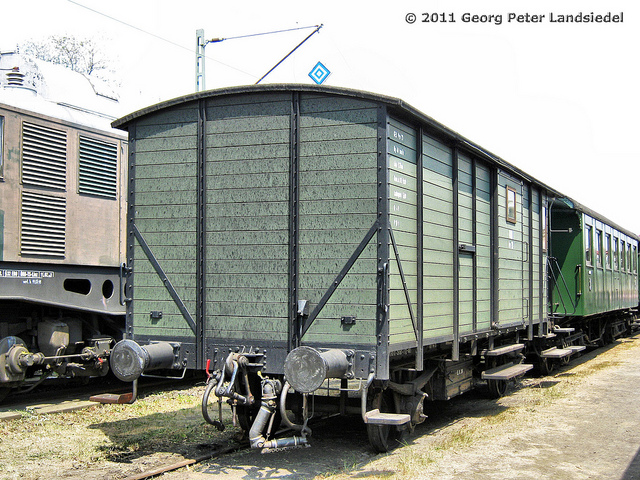
a old train that is parked on a old track

A view of a train on a track, looks to be in a station.

A train and the caboose are on on track, but not moving.

The rear of a train that is sitting on a track.

A very old boxcar on an old train parked in a yard.